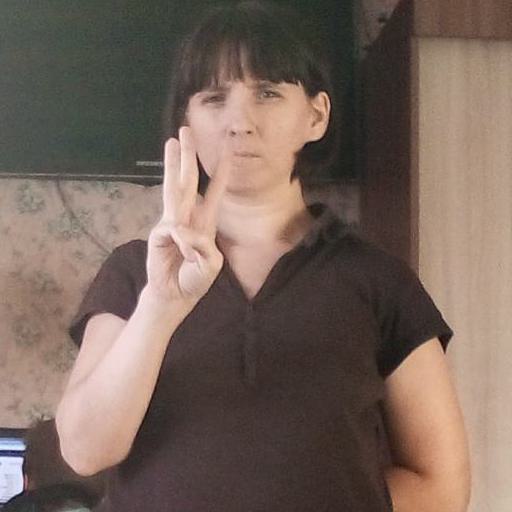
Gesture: three